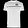
Label: T - shirt / top